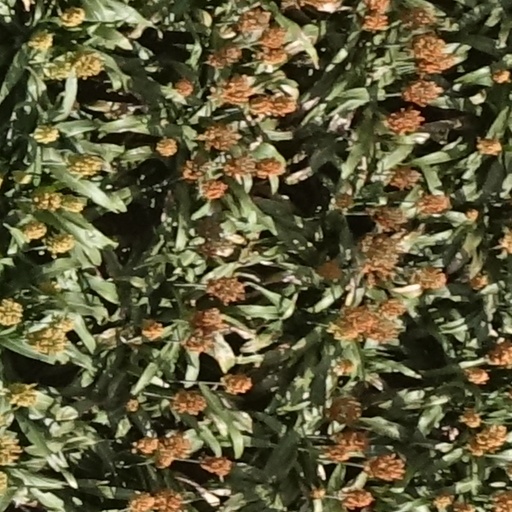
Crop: sorghum